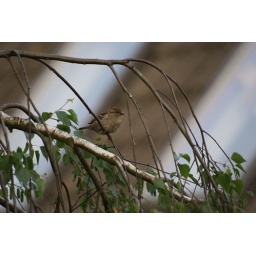
Sparrow in the tree behind our house